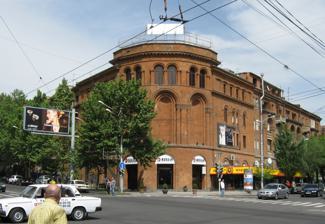
Building: Nairi Cinema
Country: Armenia
Year built: 1954
Nairi Cinema Nairi Cinema Location Mashtots Avenue Yerevan , Armenia Type Indoor theatre Seating type Reserved Opened 1920 1954 (reopened) Website http://nairicinema.am/ Nairi Cinema ( Armenian : Նաիրի կինոթատրոն ( Nairi kinotatron )), is the second-largest cinema hall in the Armenian capital of Yerevan , located on the intersection of Mashtots Avenue with the Isahakyan street at the central Kentron District . History Opened in 1920, Nairi Cinema is the oldest movie theatre in Yerevan. The original building was located on Amiryan street until the 1950s when it was moved to the current building on Mahstots Avenue. The first ever produced Soviet-Armenian movie Zaré was shown in the cinema in 1926. The current building of the cinema was constructed between 1952 and 1954 and consists of two halls. It was designed by architect Gevorg Tamanian, the son of Alexander Tamanian . See also Cinema portal Film portal Armenian National Cinematheque Cinema of Armenia References